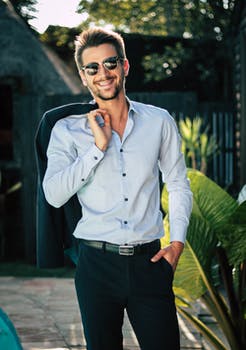
Label: No Watermark